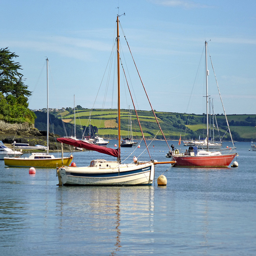
a bunch of boats sit parked in a water way
there are several sail boats on a lake
Several sail boast tied to their slips and buoys in a bay
some little boats sitting in the blue water
Many small sailboats sit on the water of the lake.